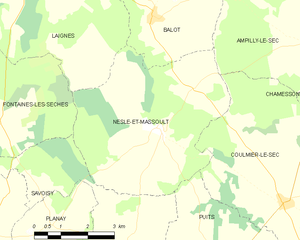
Nesle-et-Massoult est une commune française située dans le département de la Côte-d'Or en région Bourgogne-Franche-Comté.